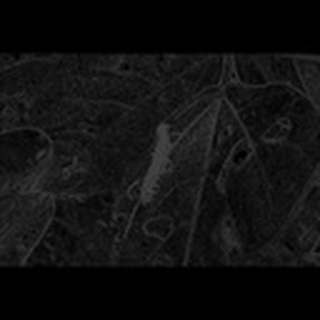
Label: cotton_army_worm